Expensive Candy

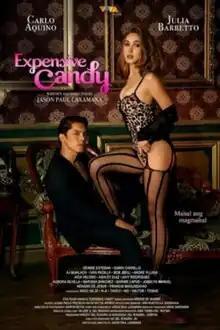
Promotional poster

Expensive Candy is a 2022 Philippine romantic drama film directed by Jason Paul Laxamana and produced by Viva Films, starring Julia Barretto and Carlo Aquino. It marked Barretto's first venture into the sexy genre, which was given an R-13 rating by the MTRCB.